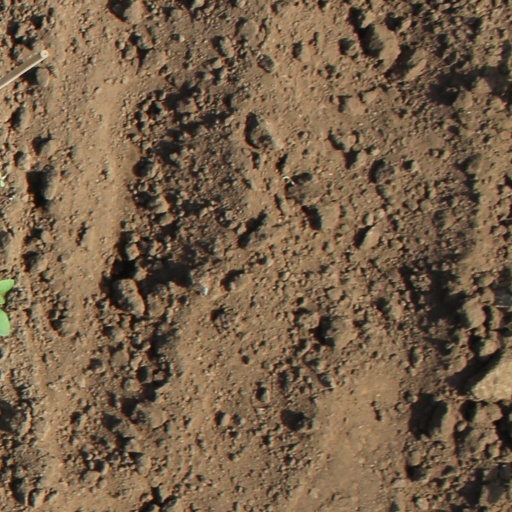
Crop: soybean